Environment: real
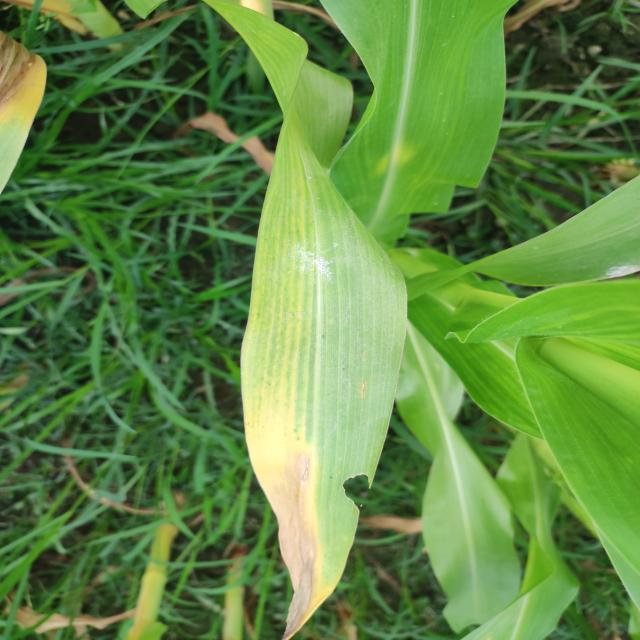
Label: potassium_deficiency